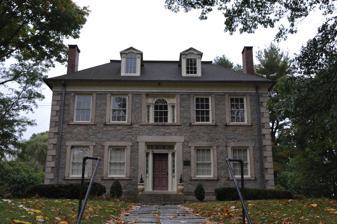
Building: Deshon-Allyn House
Country: United States of America
Year built: 1829
Historic house in Connecticut, United States United States historic place Deshon-Allyn House U.S. National Register of Historic Places Show map of Connecticut Show map of the United States Location 613 Williams Street, New London, Connecticut Coordinates 41°22′21″N 72°6′19″W / 41.37250°N 72.10528°W / 41.37250; -72.10528 Area 3 acres (1.2 ha) Built 1829 Architectural style Greek Revival, Federal NRHP reference No. 70000700 Added to NRHP October 28, 1970 The Deshon-Allyn House is a historic house at 613 Williams Street in New London, Connecticut built in 1829 for the captain of a whaling ship and is a fine example of transitional Federal - Greek Revival architecture.  The house is now on the campus of the Lyman Allyn Art Museum , which has used it for a variety of purposes. It was listed on the National Register of Historic Places on October 28, 1970. Description and history The Deshon-Allyn House is located on the campus of the Lyman Allyn Art Museum on the east side of Williams Street, north of downtown New London. It is a large 2½-story structure built out of random-laid stone, with corner quoins and openings framed by ashlar granite. It is covered by a truncated hipped roof with gabled dormers, and four brick chimneys projecting from its roof faces. The recessed entry is flanked inside the opening by Ionic columns and sidelights, with a transom window across the top. Above the entrance is a small Palladian window , its elements separated by pilasters . Many of its surviving interior features are identifiable in the publications of Asher Benjamin . The house was built in 1829 for Captain Daniel Deshon, the master of a local whaling vessel, and is a particularly elegant example of late Federal architecture. It was purchased in 1851 by Lyman Allyn, also a whaling captain who greatly enlarged his fortune by investing in railroads and other businesses. The museum that now owns the house was established in his memory by his daughter. Robert Ballard 's Ocean Exploration Trust (founded 2008) established offices within the Deshon-Allyn House. See also National Register of Historic Places listings in New London County, Connecticut References